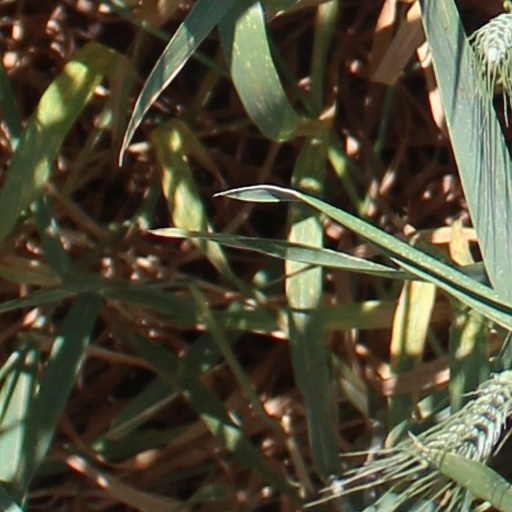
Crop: wheat